Sandra Saouaf

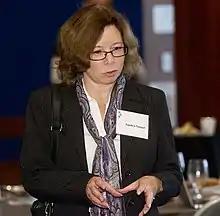
Chemical Heritage Foundation, Philadelphia, PA, 2011

Sandra Saouaf is an American immunologist who researches autoimmune diseases, such as rheumatoid arthritis, type 1 diabetes, multiple sclerosis and others.